Tomorrow at Dawn

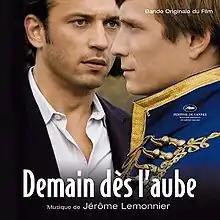
French theatrical release poster

Tomorrow at Dawn is a 2009 French drama film directed by Denis Dercourt. It competed in the Un Certain Regard section at the 2009 Cannes Film Festival.